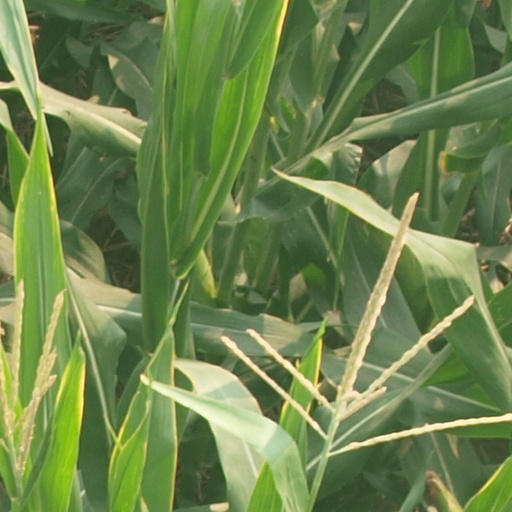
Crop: maize; corn